State communications in the Neo-Assyrian Empire

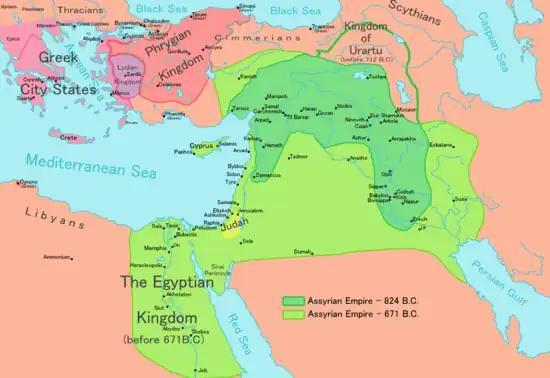
As the Neo-Assyrian Empire grew, the state communication system streamlined communications between its imperial court and governors in the provinces.

The state communications in the Neo-Assyrian Empire allowed the Assyrian king and his officials to send and receive messages across the empire quickly and reliably. Messages were sent using a relay system (Assyrian: "kalliu") which was revolutionary for the early first millennium BCE. Messages were carried by military riders who travelled on mules. At intervals the riders stopped at purpose-built stations, and the messages were passed to other riders with fresh mounts. The stations were positioned at regular intervals along the imperial highway system. Because messages could be transmitted without delay and without waiting for riders to rest, the system provided unprecedented communication speed, which was not surpassed in the Middle East until the introduction of the telegraph.